Alan Coates

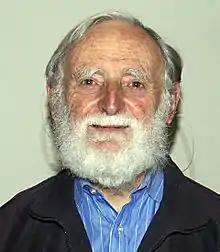
Alan Coates (2015)

Alan Stuart Coates (born 27 June 1943) is an Australian professor of clinical oncology, medical researcher and administrator. He was the inaugural CEO of the Cancer Council Australia (1998–2006), former president of the Clinical Oncological Society of Australia (COSA), and co-chair of the St. Gallen International Breast Cancer Conference. He was also the first non-American to be elected to the board of directors of the American Society of Clinical Oncology.